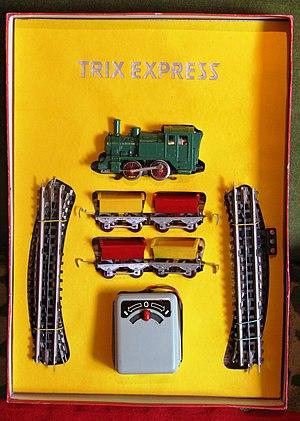
Trix est une entreprise allemande de fabrication de jouets, fondée en 1838 à Nuremberg par J. Haffner, rejoint plus tard par Andreas Fortner. L'entreprise est aujourd'hui spécialisée dans les trains miniatures.